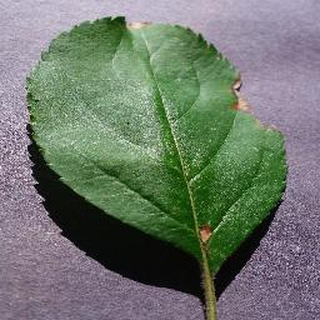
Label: apple_black_rot